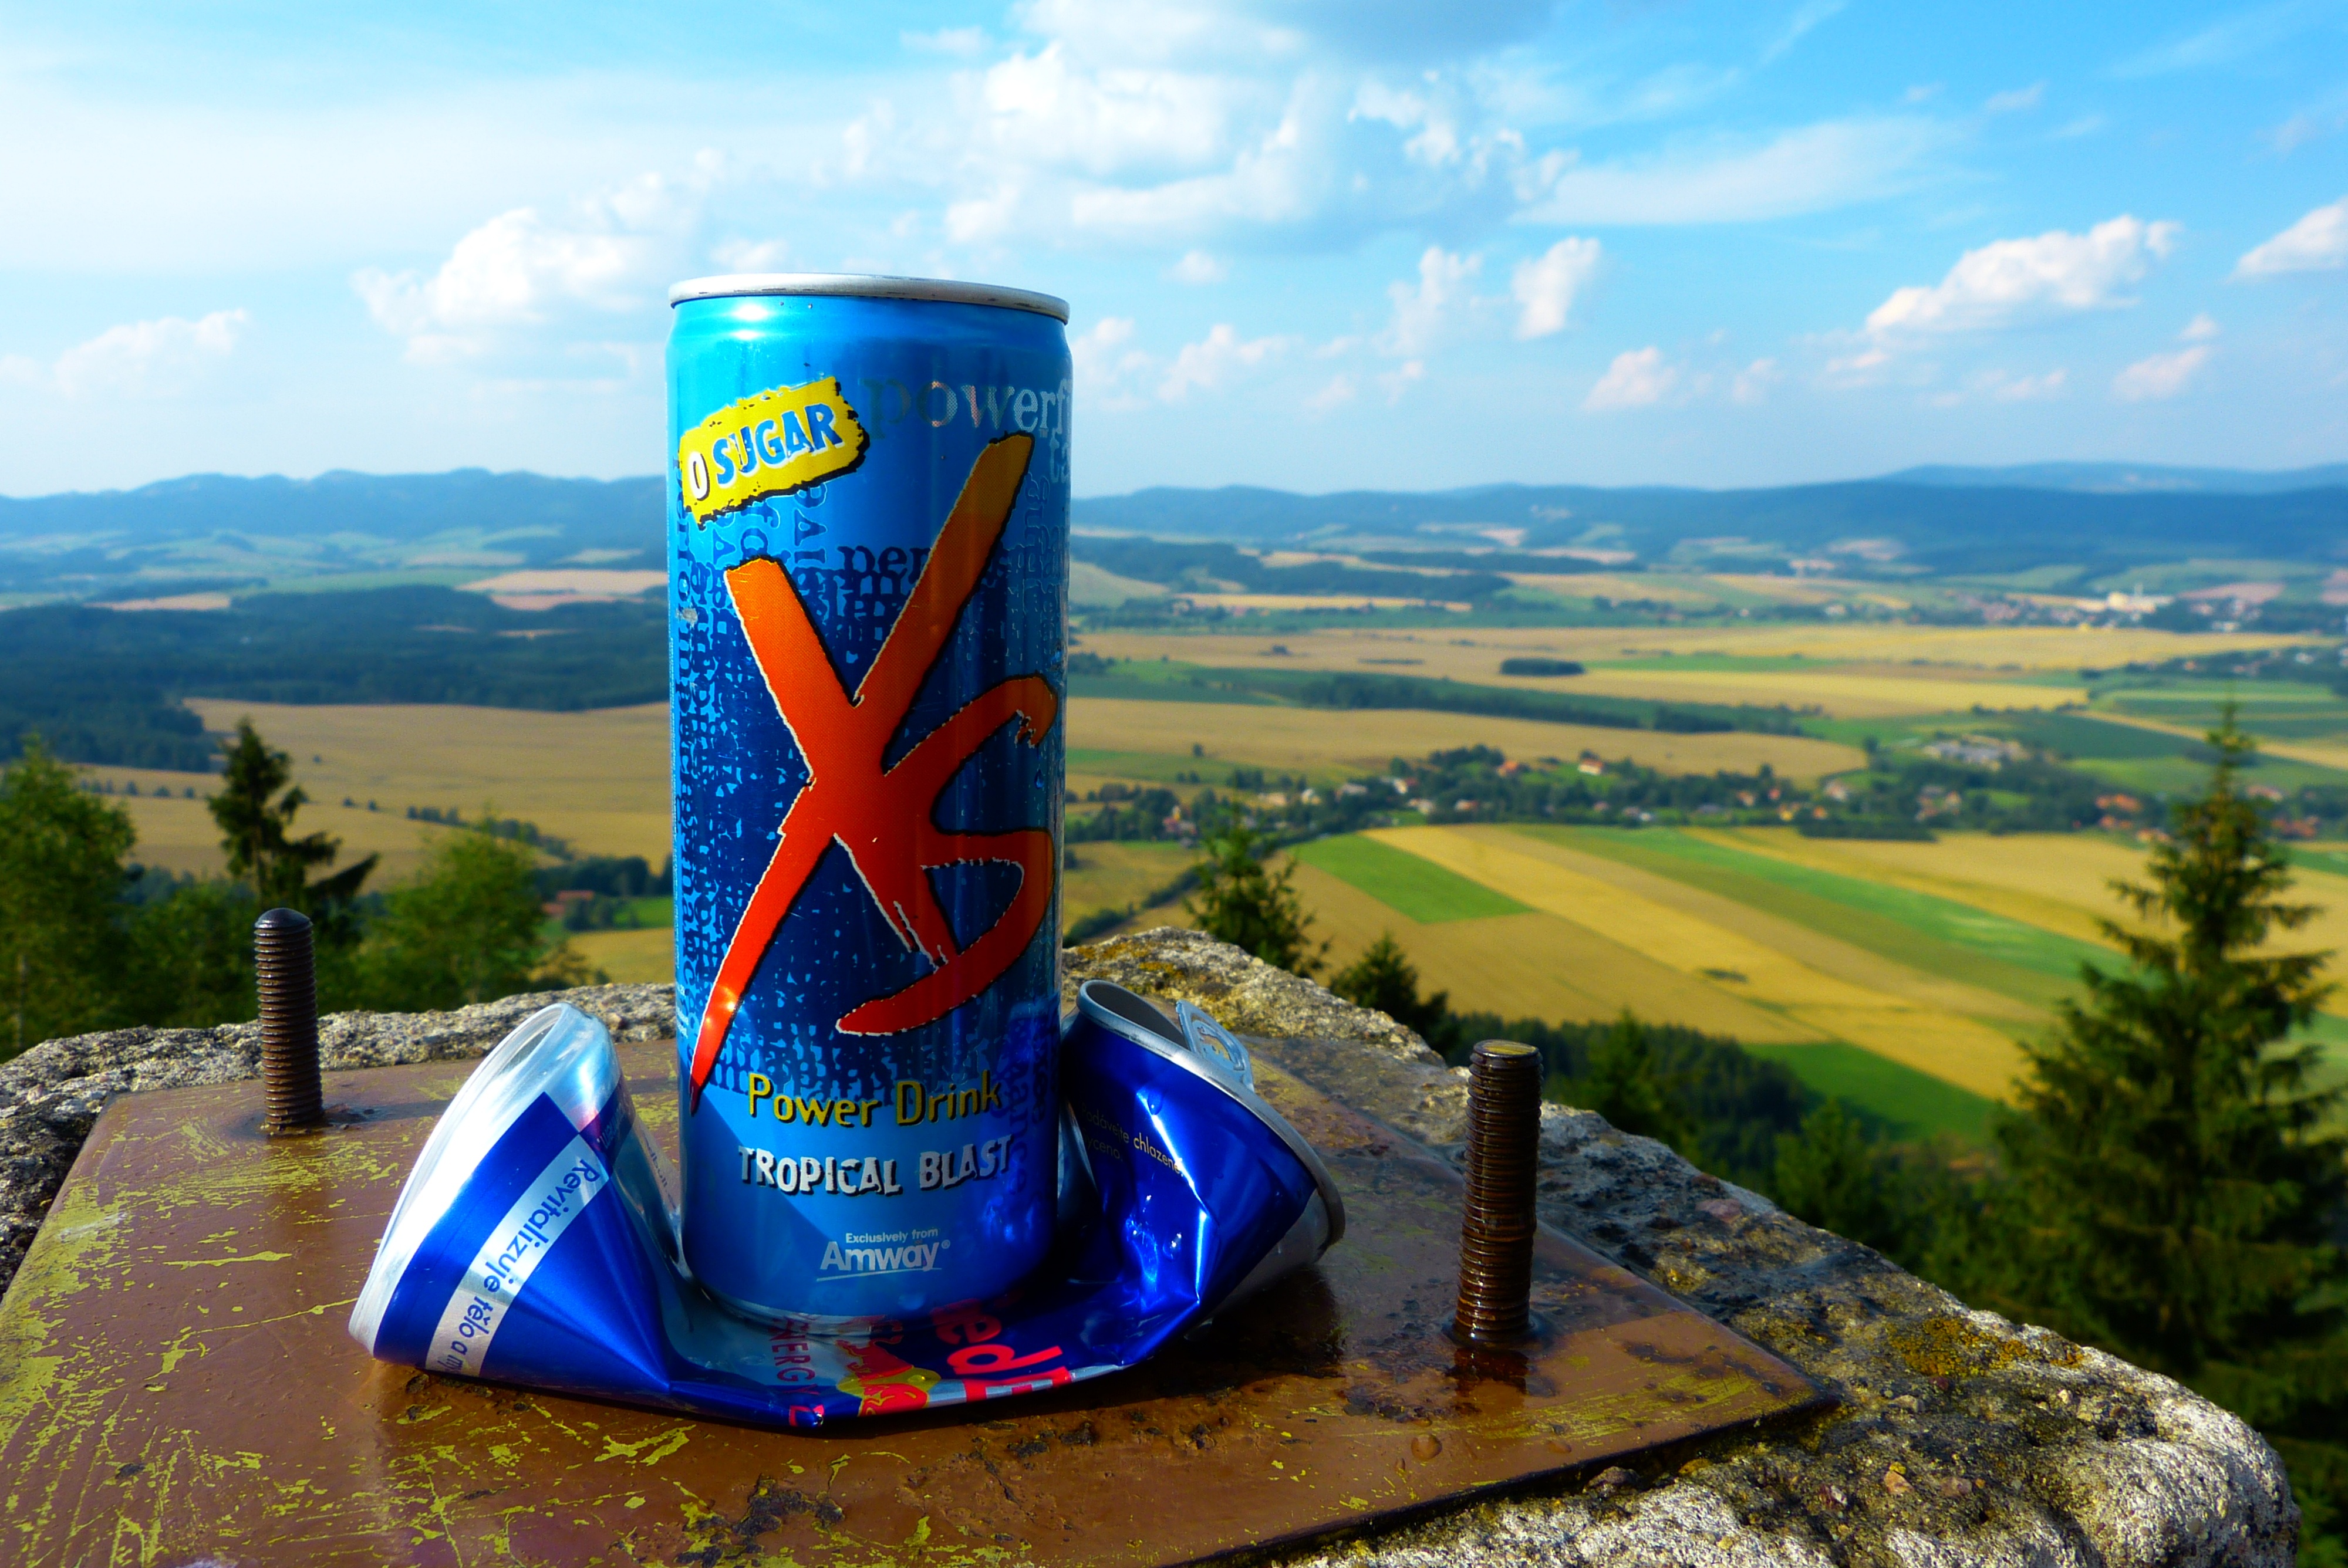
landscape, water, box, top, energy drink, atmosphere of earth